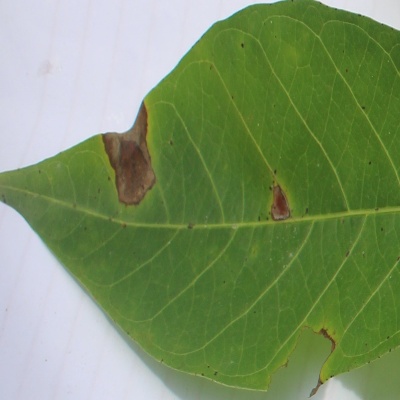
Crop: Cassava
Condition: brown spot